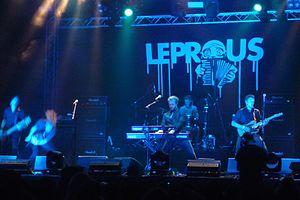
Leprous est un groupe de metal progressif norvégien, originaire de Notodden. Il est formé en 2001 et s'inspire d'autres groupes comme Radiohead, Massive Attack, Arvo Part, Susanne Sundfør, The Prodigy, Porcupine Tree, et The Dillinger Escape Plan.